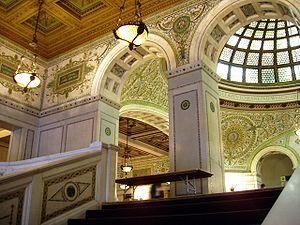
Le Chicago Cultural Center est un bâtiment municipal situé au 78 East Washington Street à Chicago. Construit en 1893 dans le secteur financier du Loop, il abritait à l'origine la bibliothèque centrale de la ville, qui devint après sa rénovation en 1977, un centre d'art et de culture grâce au Commissioner of Cultural Affairs de la ville, Lois Weisberg. Il est aussi le lieu des réceptions officielles de la ville, où le maire accueille les présidents, rois, diplomates et dirigeants politiques en visite dans sa ville. En 2006, le Chicago Cultural Center a accueilli plus de 839 000 visiteurs. Il est aujourd'hui la 5ᵉ destination culturelle de la ville. Le bâtiment est inscrit sur la liste des Chicago Landmarks et sur celle du Registre national des lieux historiques.
Chicago /ʃi.ka.ɡo/ est la troisième ville des États-Unis par sa population et est située dans le Nord-Est de l'État de l'Illinois. C'est la plus grande ville de la région du Midwest, dont elle forme le principal centre économique et culturel. Chicago se trouve sur la rive sud-ouest du lac Michigan, un des cinq Grands Lacs d'Amérique du Nord. Les rivières Chicago et Calumet traversent la ville.